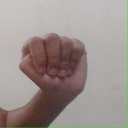
अक्षर: ठ